Mark Bridge

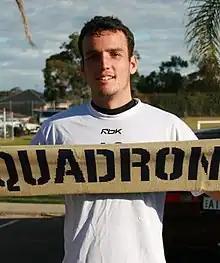
Bridge with Newcastle in 2007

Bridge joined Newcastle from Parramatta Power in 2005 during the inaugural A-League season. Although it took some time for Bridge to find his feet he was the Jets best player during his second season (2006/07) at the club scoring 8 goals during the season.